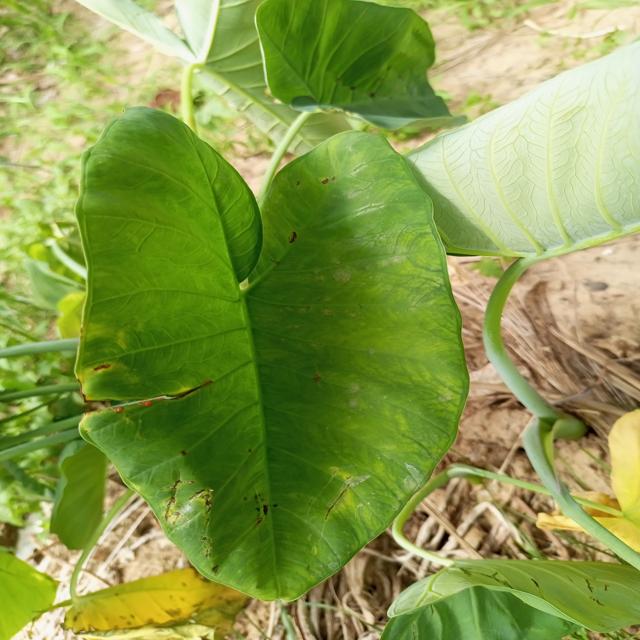
Label: Early_Blight